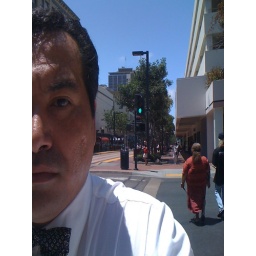
Wearing a white shirt and a bow tie in Downtown San diego. Wearing a white shirt and a bow tie in Downtown San diego